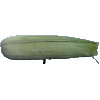
Label: Corn Husk 1